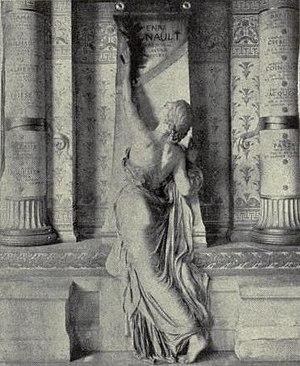
Émile-Armand Anceaux est un sculpteur français né en 1847. Il fut élève à l'École des Beaux-Arts de Paris. Pendant la guerre, étant sergent-fourrier au 26ᵉ de ligne, il fut blessé grièvement au combat de Morée et mourut à l'ambulance de Rougemont, le 26 décembre 1870. Son nom est inscrit sur le monument de Henri Regnault, à l'Ecole des Beaux-Arts.